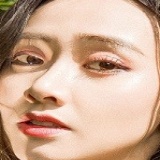
diễn viên Trúc Mây